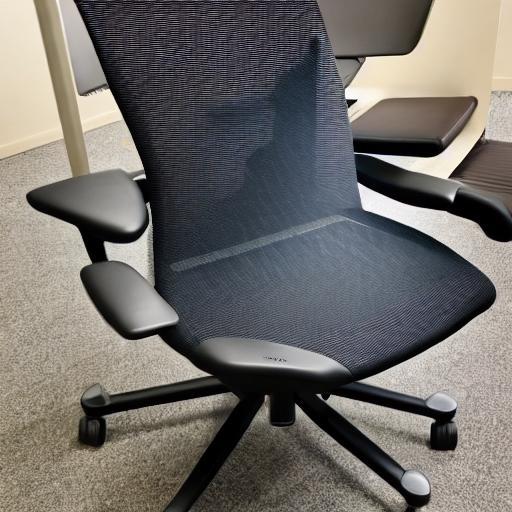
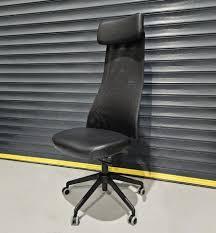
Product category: items_chair
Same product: no